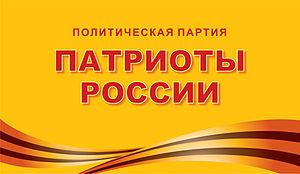
Patriotes de Russie est un parti politique russe socialiste et nationaliste fondé en avril 2005 par Guennadi Semiguine, qui a été expulsé du Parti communiste de la fédération de Russie après avoir échoué dans une lutte de pouvoir avec Guennadi Ziouganov.